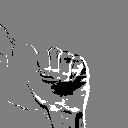
ASL letter: a